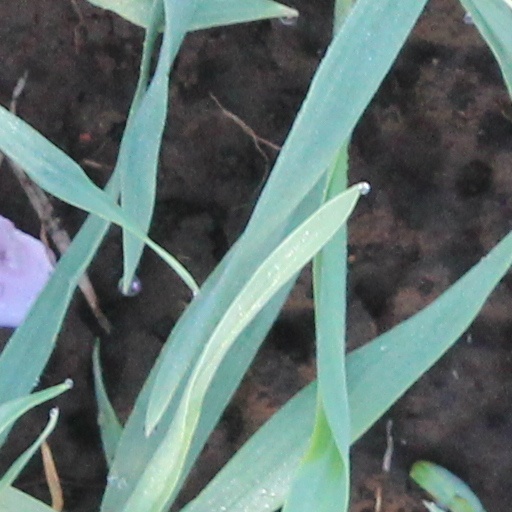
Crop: wheat